Leo J. O'Donovan

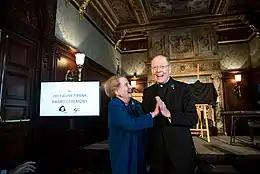
Leo J. O'Donovan and Madeleine Albright at the Dutch Embassy, Washington, D.C.

After leaving Georgetown, O'Donovan returned to teaching and scholarship. In 2003, Georgetown University's new dining hall was named the Leo J. O'Donovan Dining Hall. He became a visiting professor at Fordham University and the General Theological Seminary, teaching until 2013. In 2006, he was a BMW Distinguished Visitor at the American Academy in Berlin. From 2008 to 2009, he was also a visiting professor at the Union Theological Seminary. In 2009, he became the co-chair of the St. Claude La Colombière Jesuit Community campaign. He then returned to Georgetown University as a professor of theology.